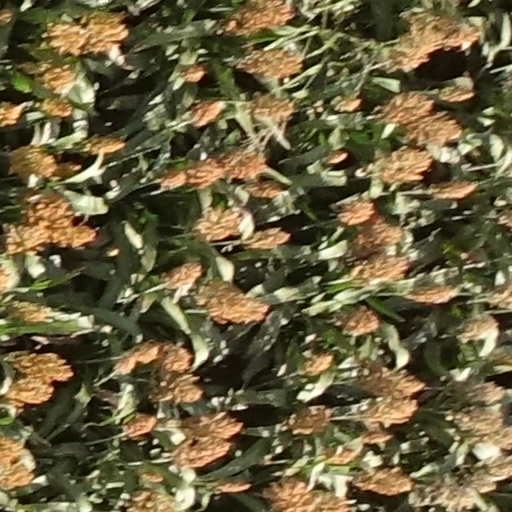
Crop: sorghum